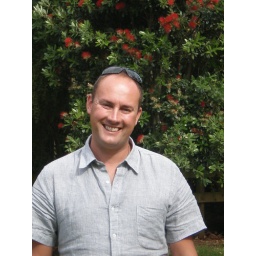
The Pohutakawa tree in the background is the Xmas flower for New Zealand